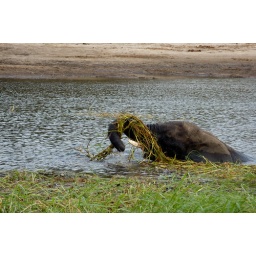
elephant having a munch in botswana, chobe river